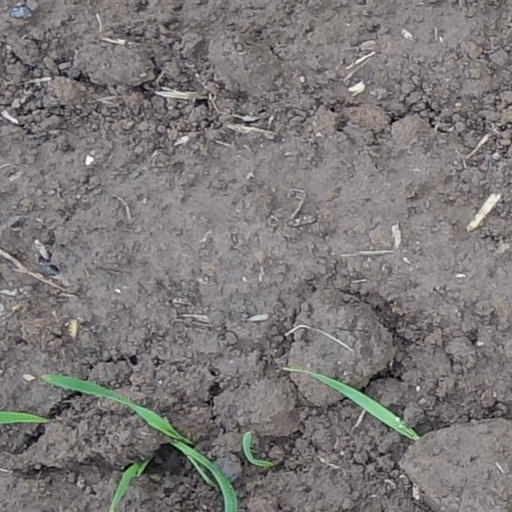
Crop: wheat